John Moncure Daniel

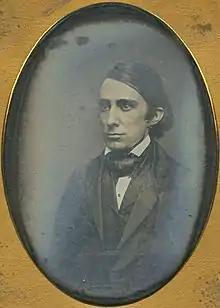
Daguerreotype portrait of John Moncure Daniel, by Jesse H. Whitehurst, c1861

John Moncure Daniel (October 24, 1825 – March 30, 1865) was the US minister to the Kingdom of Sardinia in 1854-1861. However, he is best known for his role as the executive editor of the "Richmond Examiner", one of the chief newspapers of the Confederate States of America. Editorials written by Daniel and his editorial board have served as source materials for historians of the American Civil War.